Nicholls, Australian Capital Territory

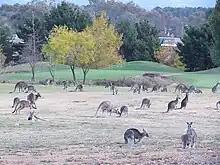
Kangaroos on golf course, Gold Creek

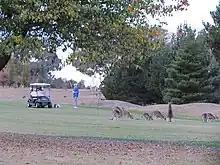
Kangaroos can be an extra hazard

"The Lakes" is a championship par 72 hole golf course measuring 6,198 metres and was originally designed by Ted Parslow. The Lakes Golf Club has over $1m being spent on the course each year over the past few years. The Lakes from 2006 to 2011 has been completely transformed and has undergone significant improvements which have been managed by Jamie Dawson ( https://sagca.org.au/fruition-for-gungahlin-lakes-a-capital-vision-realised ) who was involved with Ted Parslow's original design concept. From 1998 to 2011 over $28m was spent constructing the 6,000 square metre Clubhouse, purpose built undercover corporate facilities including a private bar, toilets and locker rooms. The clubhouse design was undertaken by Wood Day Architects, and was constructed in 4 stages over a period of 13 years. It is now one of Canberra biggest licensed premises in the ACT boasting numerous bars, numerous food outlets (Restaurant, Coffee Shop, Pizza bar, Functions area and a la carte restaurant) and one of Canberra's best TAB's. The club is financially supported by the Ainslie Football and Social Club. The project concept including all the design and construction outcomes since 1997 to 2011 were managed by Mr Kevin Grace, CEO of Ainslie Football and Social Club.The club has received numerous awards with it CEO, Kevin Grace, being recognised with the ACT Chief Minister's award for his contribution to business in the Australian Capital Territory.